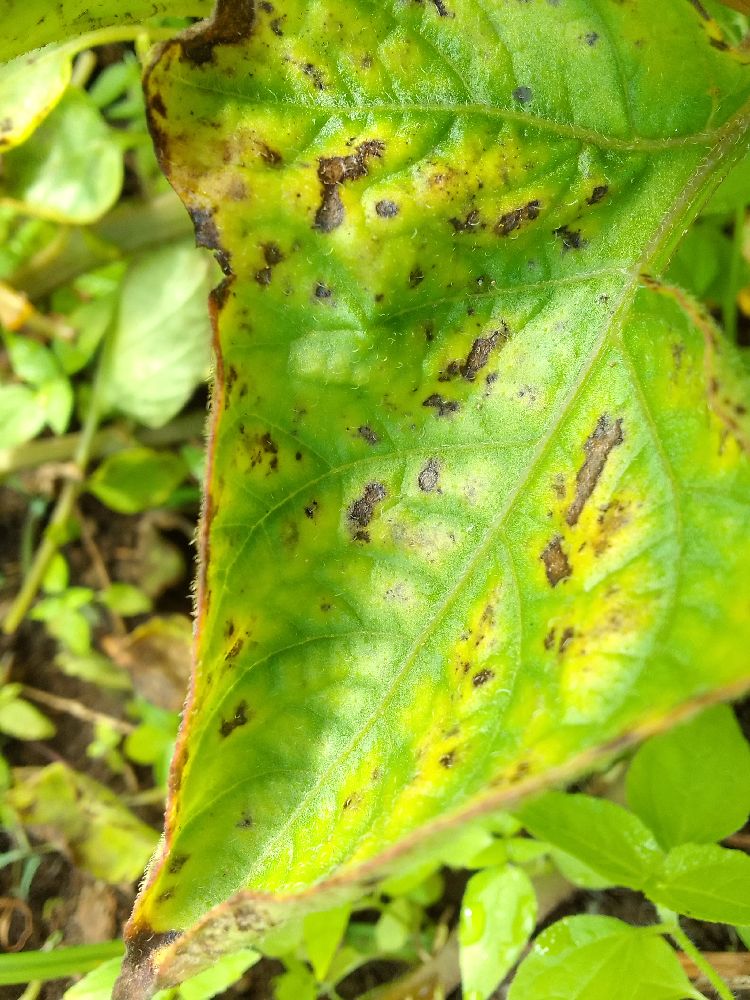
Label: Early blight